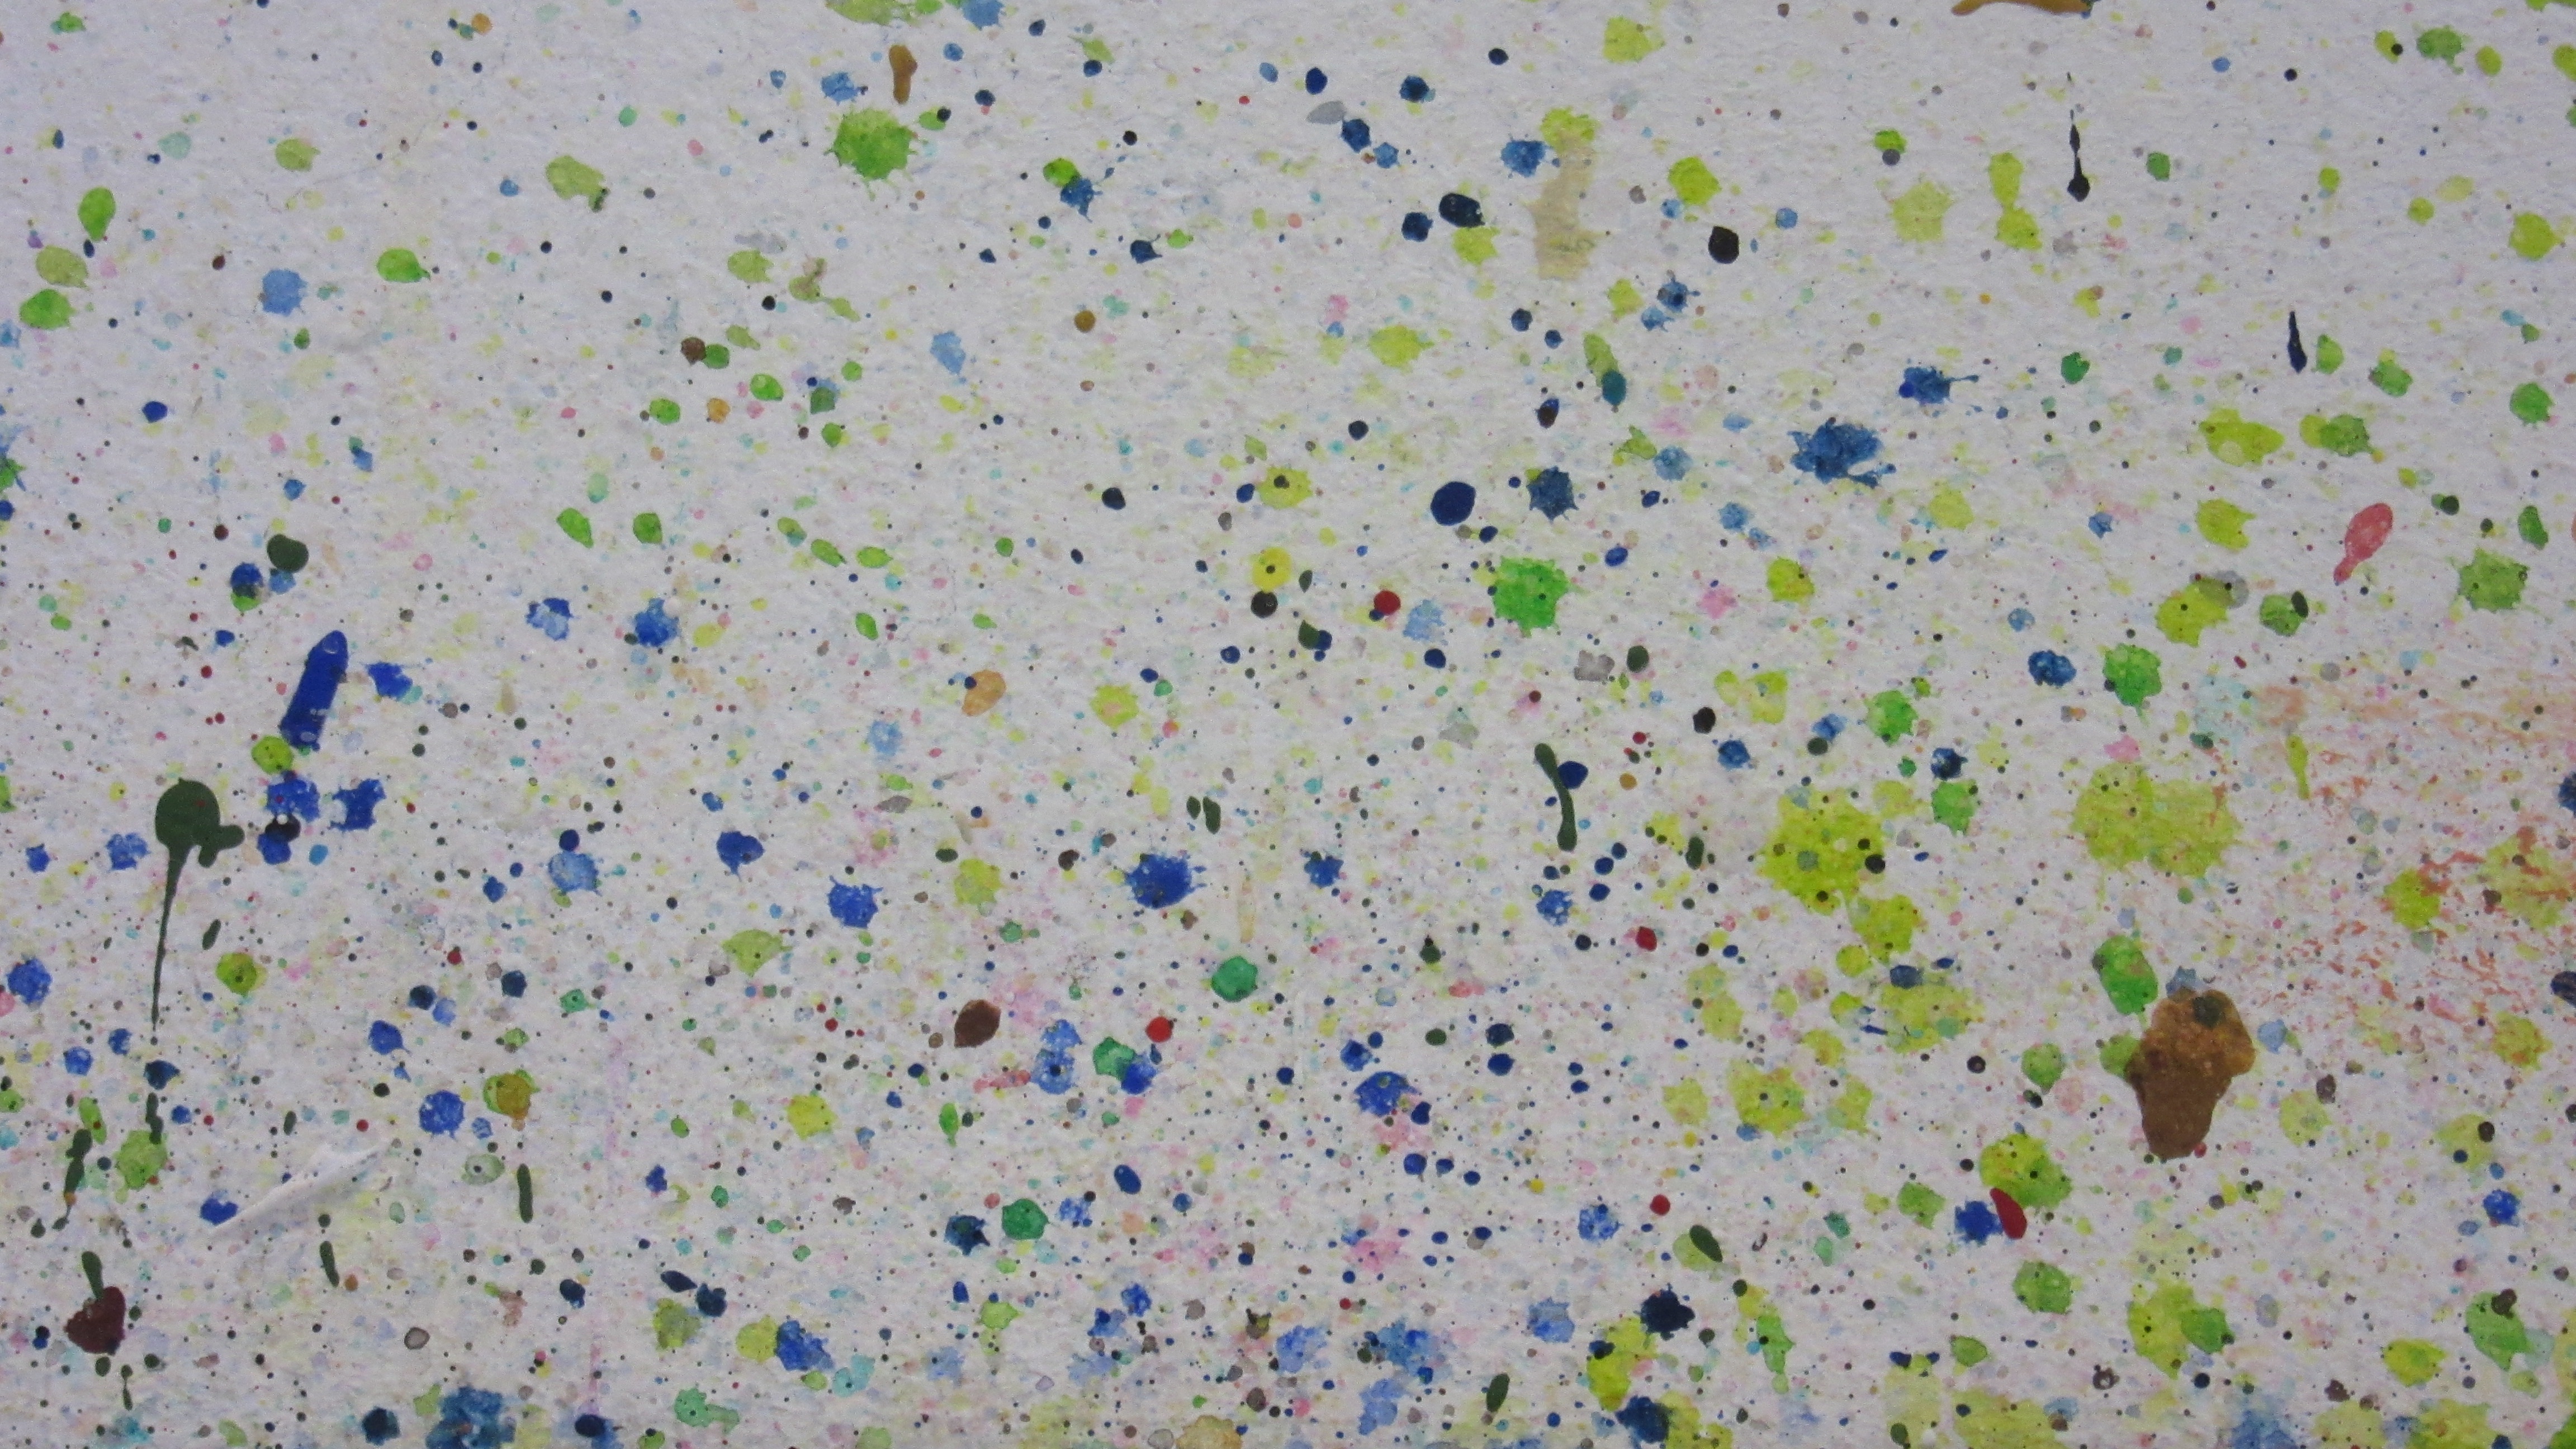
texture, leaf, wall, pattern, green, color, colorful, circle, background, stains, splashes of color, artelier